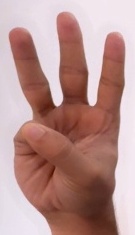
ASL sign: 6